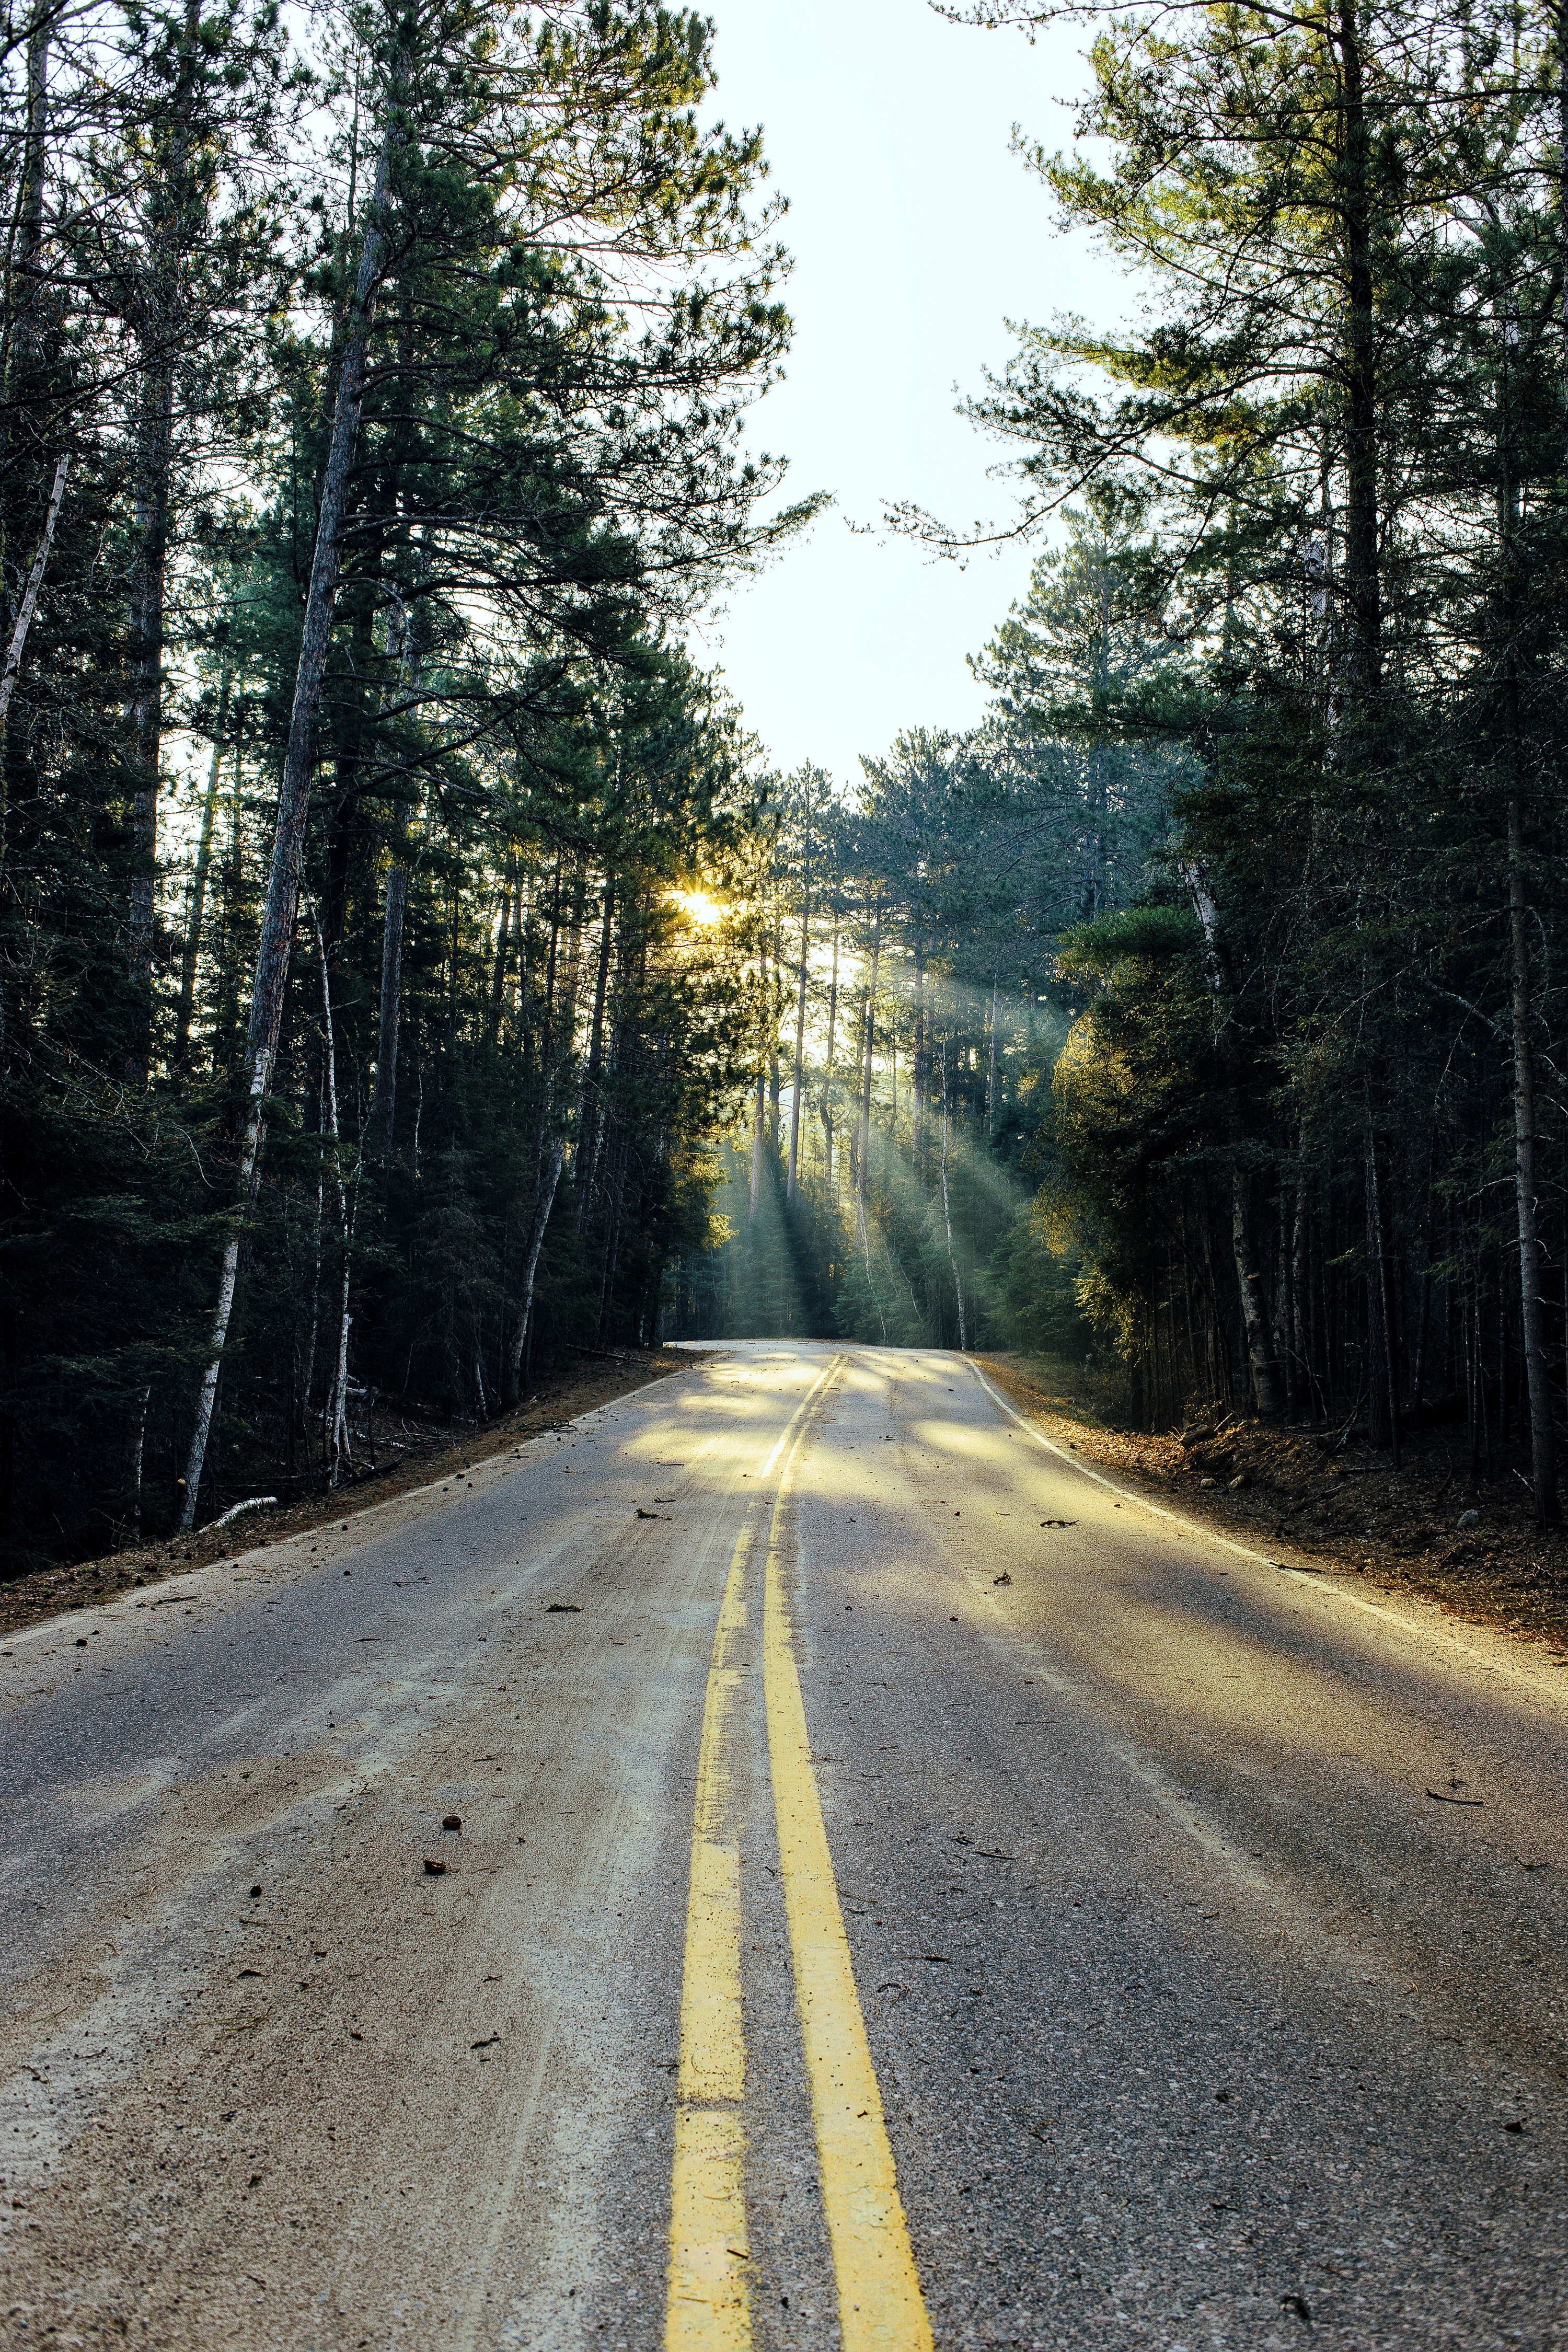
tree, nature, forest, road, trail, sunlight, morning, leaf, line, autumn, lane, season, infrastructure, woodland, habitat, natural environment, atmospheric phenomenon, woody plant, nonbuilding structure